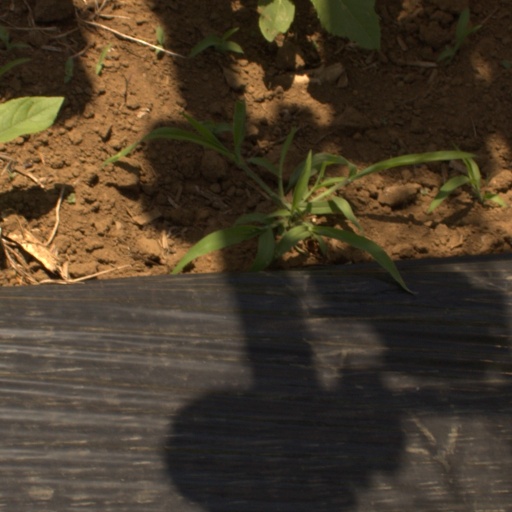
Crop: Jerusalem artichoke